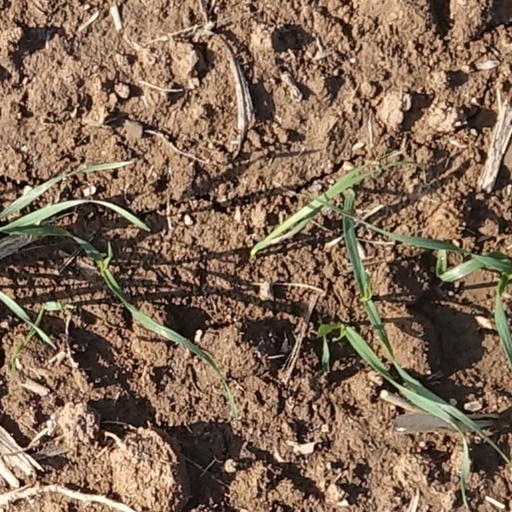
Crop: wheat